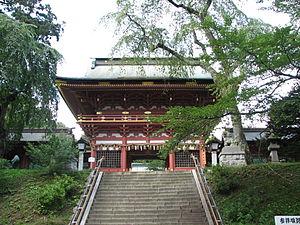
Le Shiogama-jinja est un sanctuaire shinto situé à Shiogama, préfecture de Miyagi au Japon. Il est connu depuis le IXᵉ siècle et quinze de ses bâtiments sont désignés biens culturels importants. Bashō rapporte sa visite dans La Sente étroite du Bout-du-Monde, évoquant les magnifiques piliers, le plafond peint, le long escalier de pierre, les lanternes votives et l'« éclat de la clôture vermillon dans le soleil du matin ».